Ich bin ein Berliner

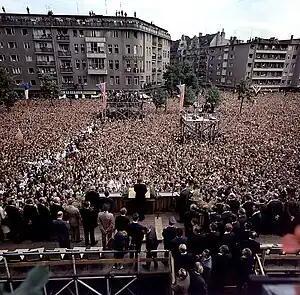
Kennedy delivering his speech in Berlin

Behind the long table set up on the steps of the Rathaus Schöneberg were U.S. and German dignitaries, including Dean Rusk (Kennedy's Secretary of State), Lucius D. Clay (the former US administrator of Germany), Konrad Adenauer (the German chancellor), Willy Brandt, the Mayor of Berlin and Otto Bach (President of the "Abgeordnetenhaus" of Berlin). The crowd was estimated at 450,000 people. Bach spoke first, of the recent developments in Berlin, especially the wall. He was followed by Konrad Adenauer, who spoke briefly and introduced the president.